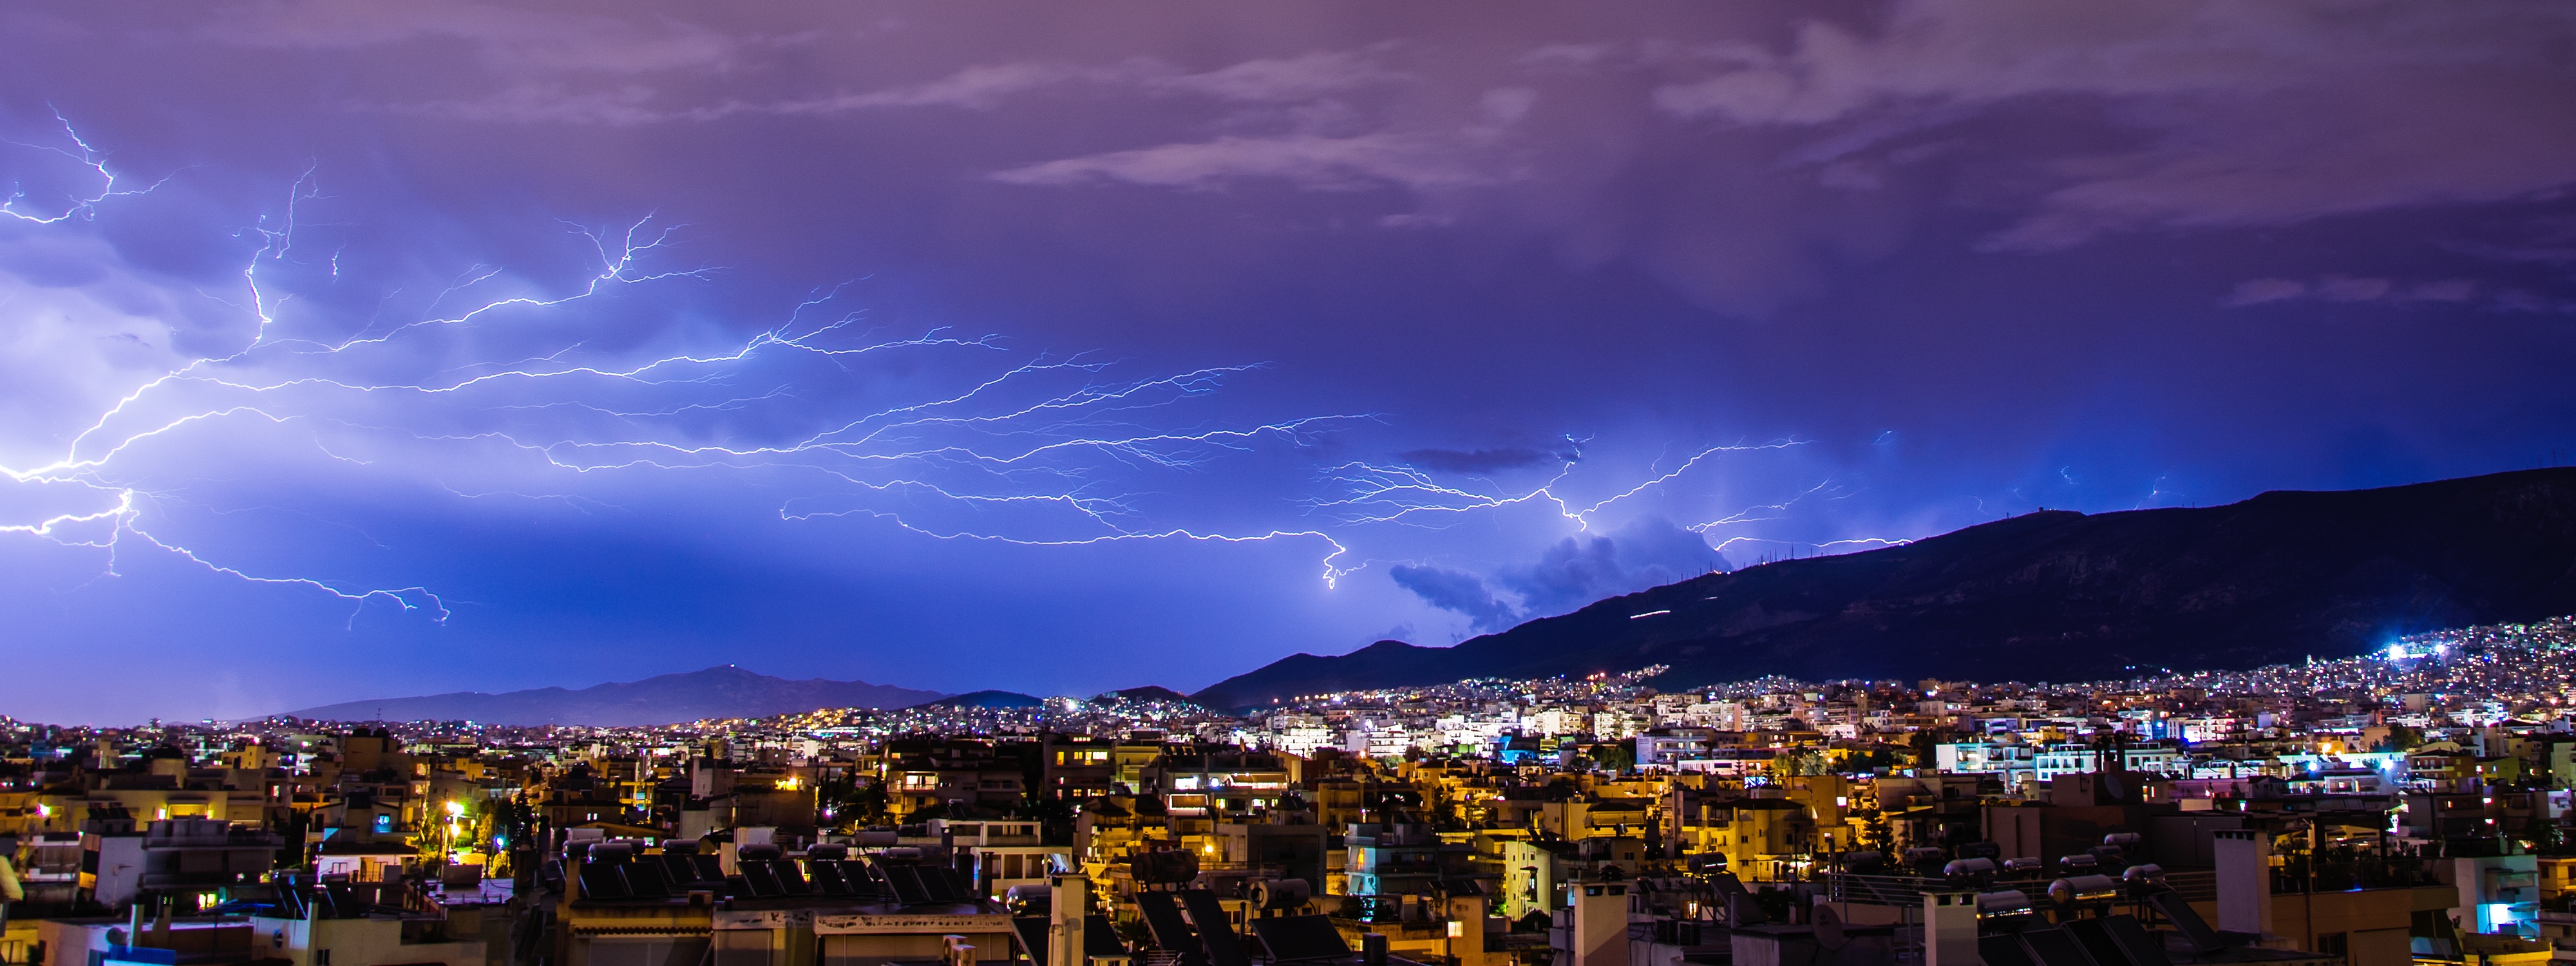
cloud, sky, skyline, night, cityscape, dusk, evening, weather, lighting, lightning, thunder, bolt, thunderstorm, rainstorm, lightning storm